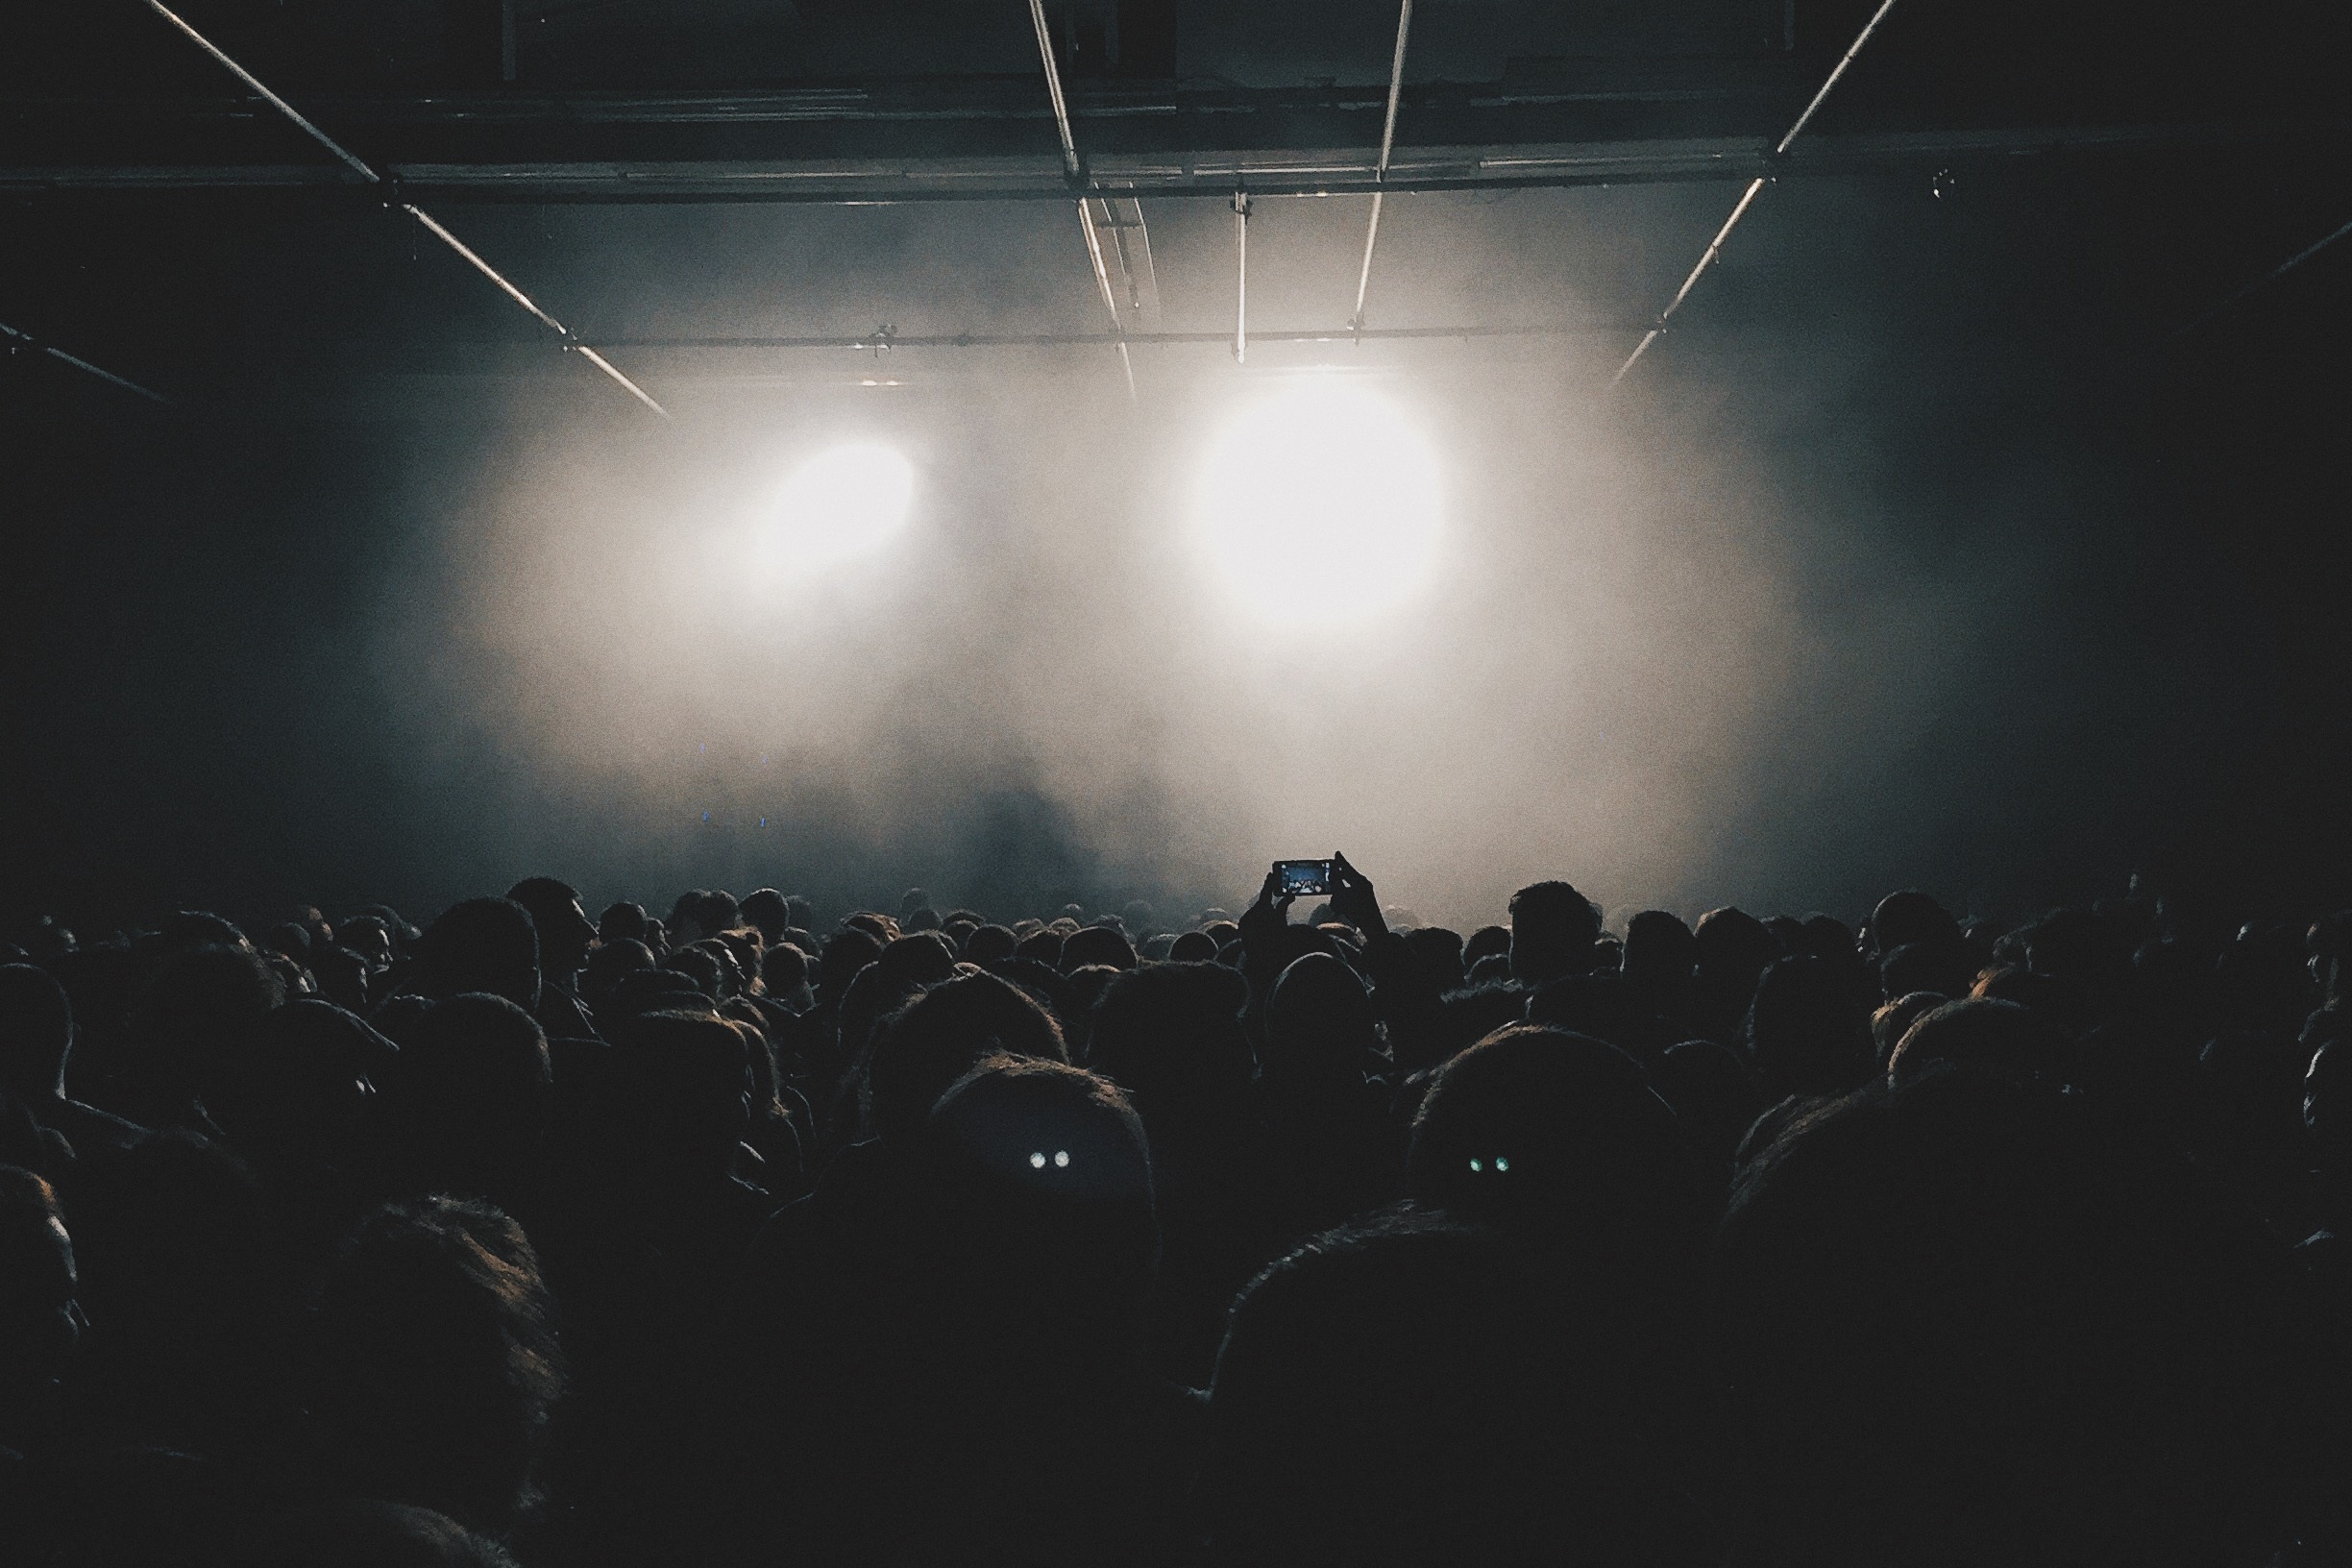
rock, music, light, people, night, sunlight, atmosphere, smoke, crowd, celebration, concert, audience, show, darkness, nightlife, club, black, monochrome, festival, stage, party, event, shape, entertainment, disco, fans, atmosphere of earth